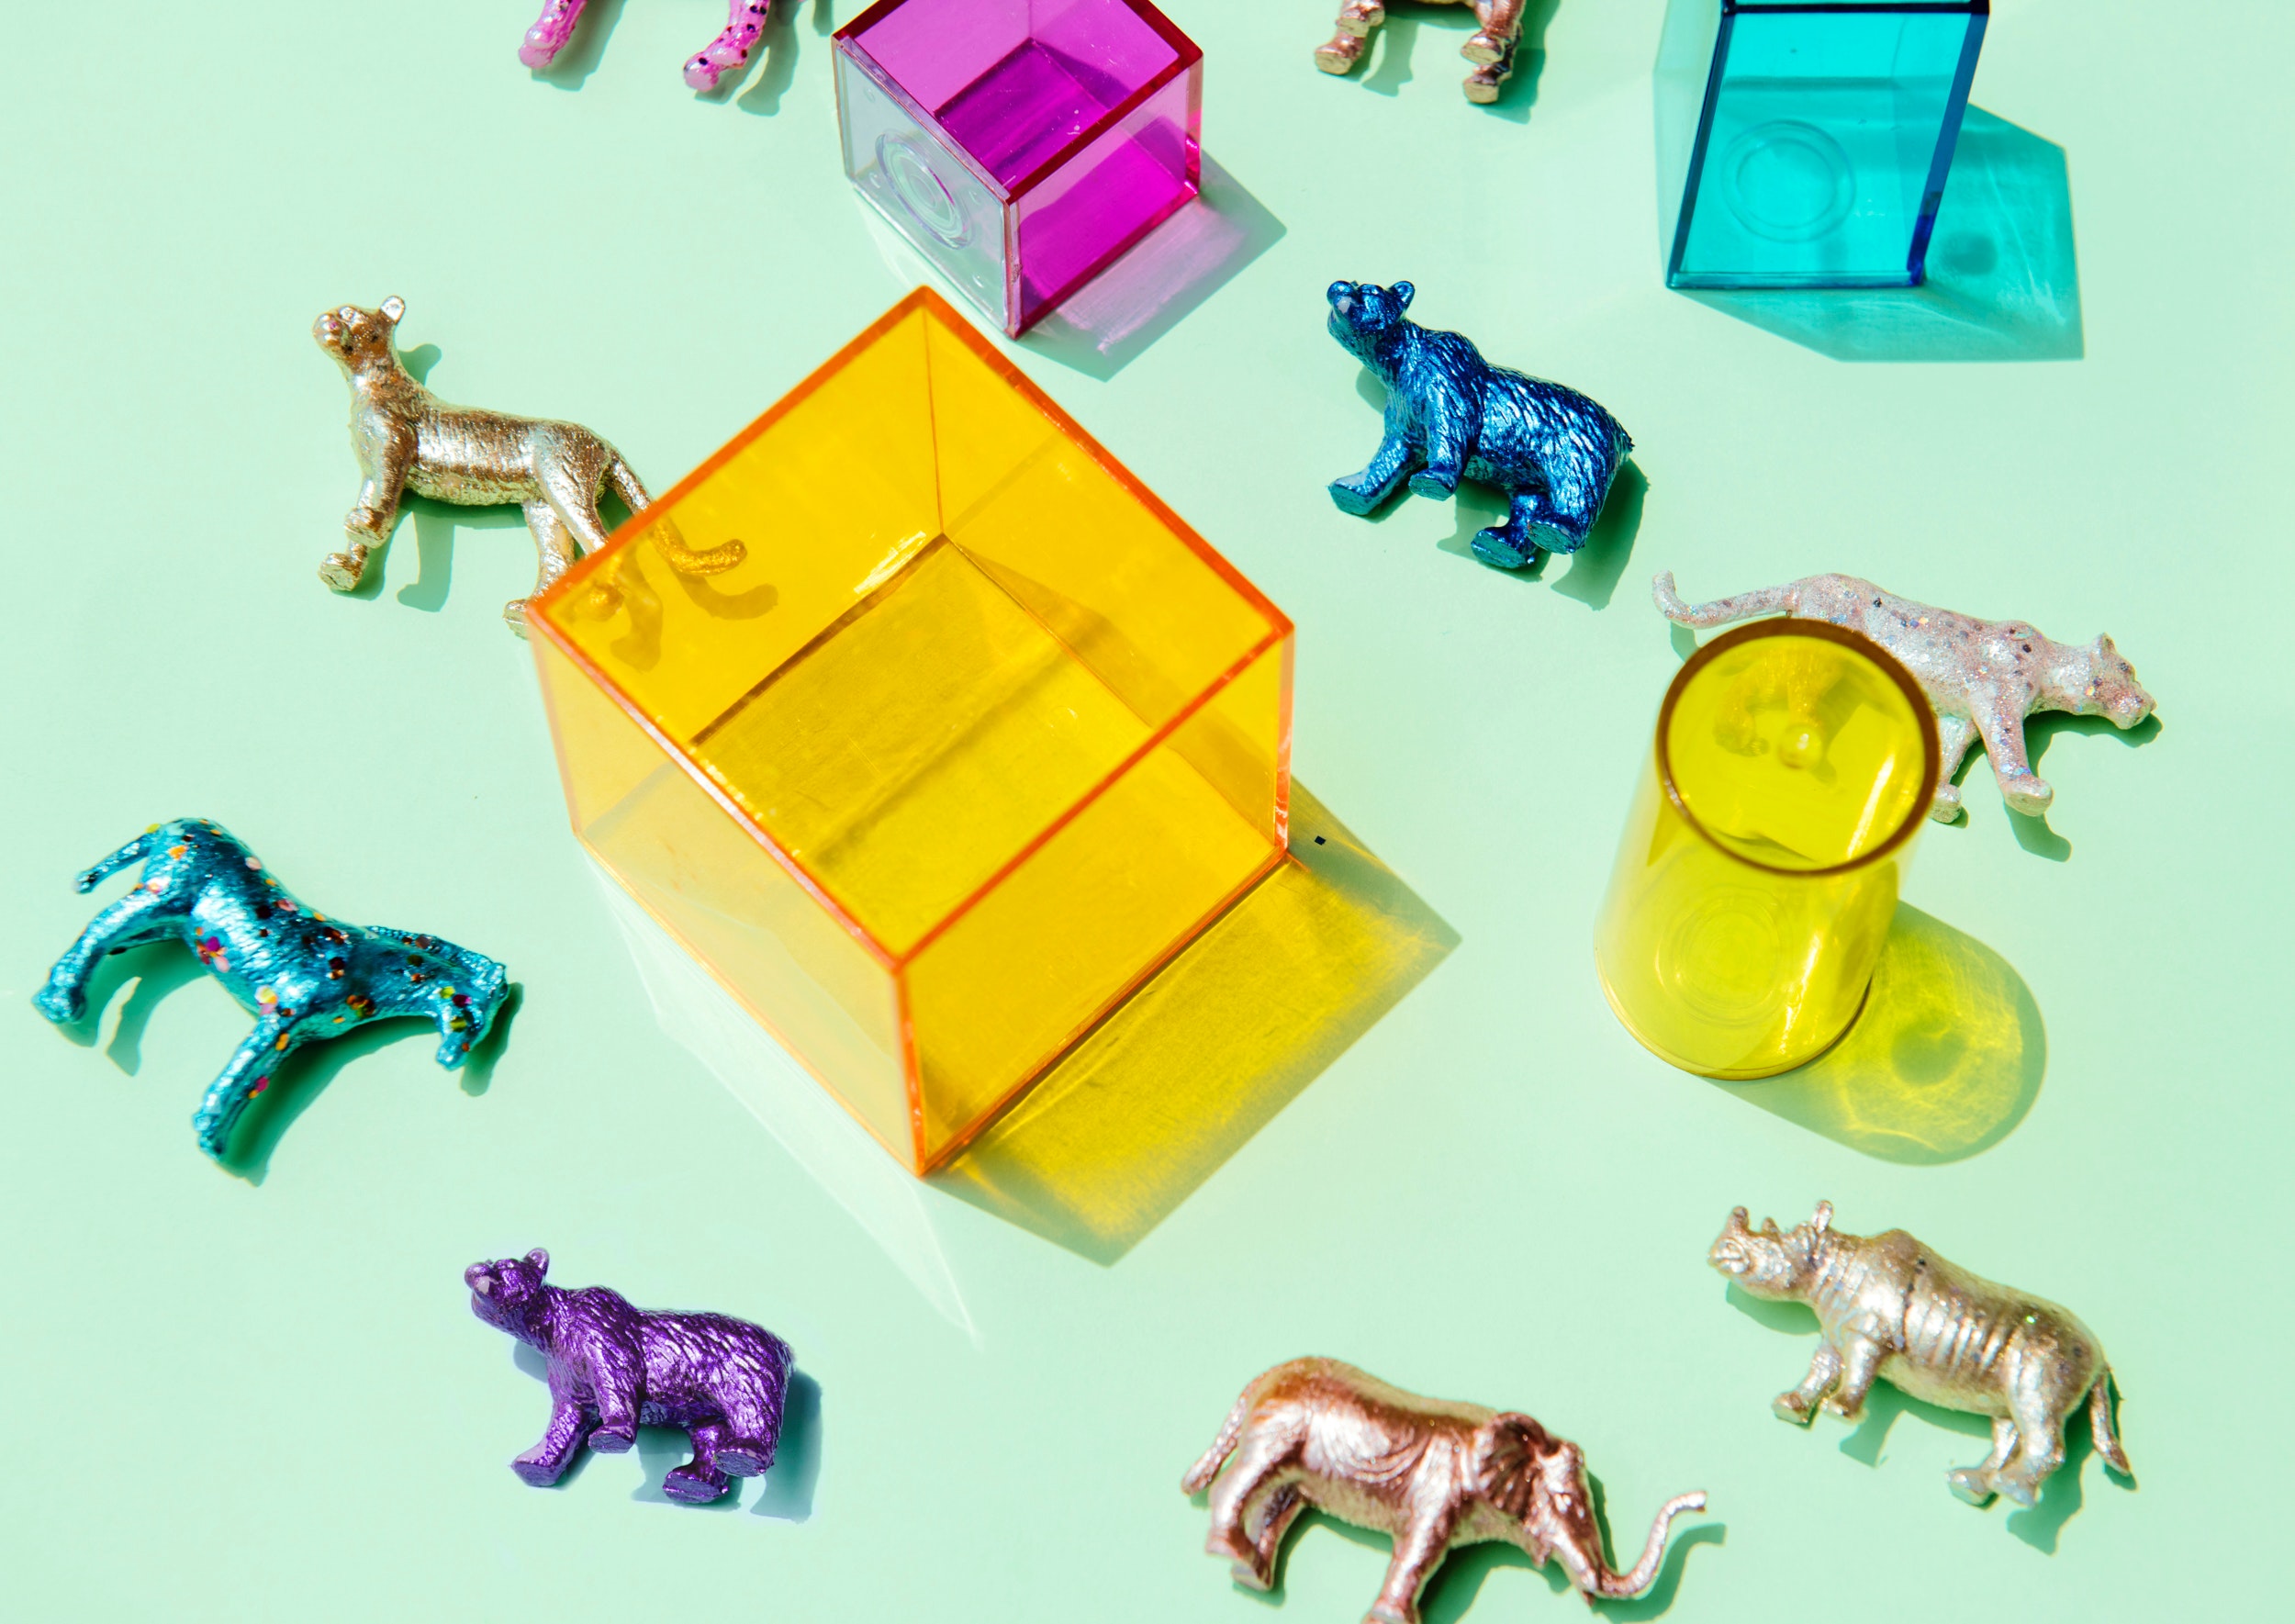
toy, animal figure, playset, baby toys, toy block